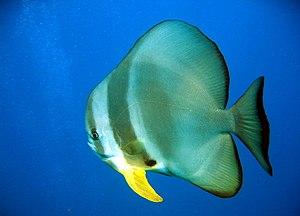
Le Platax à longues nageoires, Platax teira, est une espèce de poissons de la famille des Ephippidae.